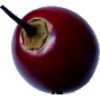
Label: Tamarillo 1